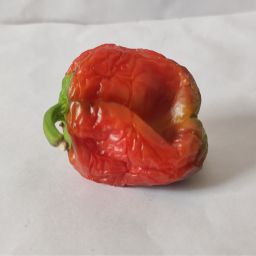
Crop: Bell Pepper
Quality: Dried